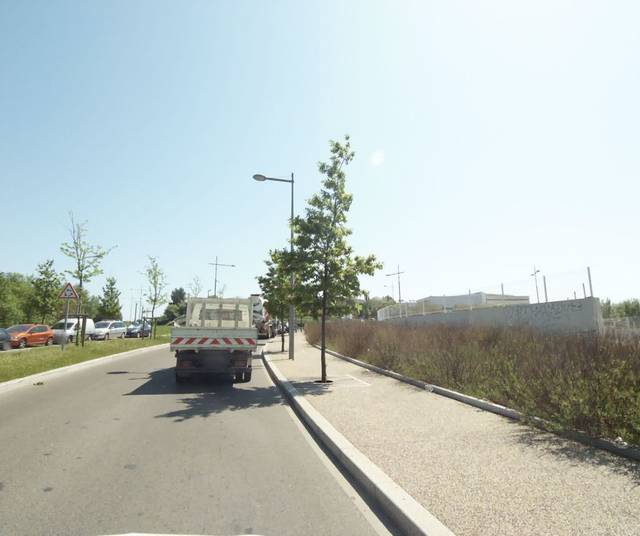
Region: France
Coordinates: 43.625, 3.826